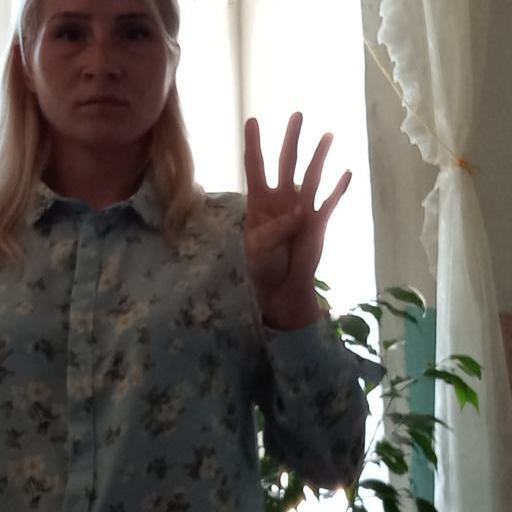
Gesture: four